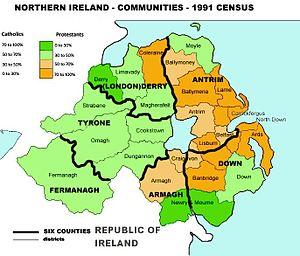
irlande du nord - religions selon le recensement de 1991